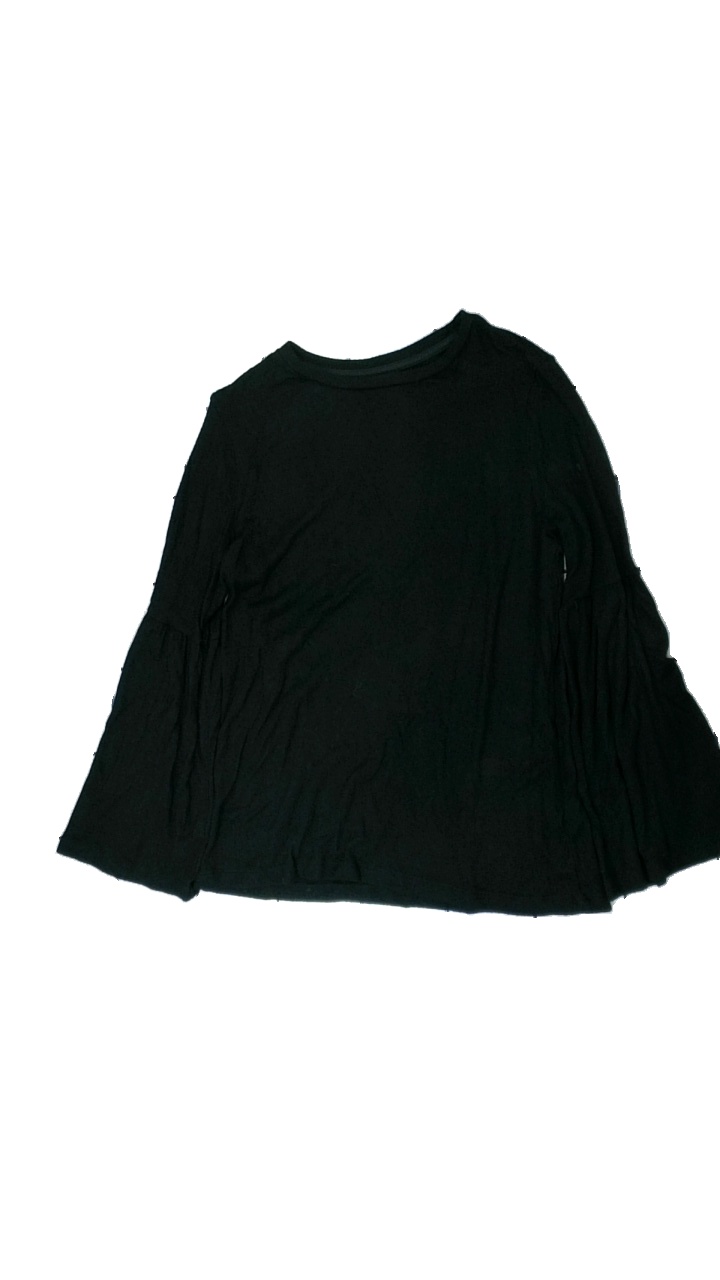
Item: Top (Ladies)
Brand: Samsa
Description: svart långärmad tröja, nopprig över hela
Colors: Black
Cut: Regular
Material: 84% viscose 16% polyester
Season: All
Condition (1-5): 2
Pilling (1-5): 2
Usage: Export
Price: <50